Cross de Atapuerca

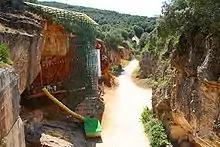
The course of the race passes through the archaeological site in Atapuerca.

The Cross Internacional de Atapuerca is an annual cross country running competition that takes place in Atapuerca, Spain. Established in 2004, it takes place in early November and is among the first major competitions of the cross country season. In its initial years, it was usually the first permit meeting in the European Athletic Association's cross country season, and it now begins the IAAF Permit Meeting series, having replaced the Cross de Soria event in 2010.